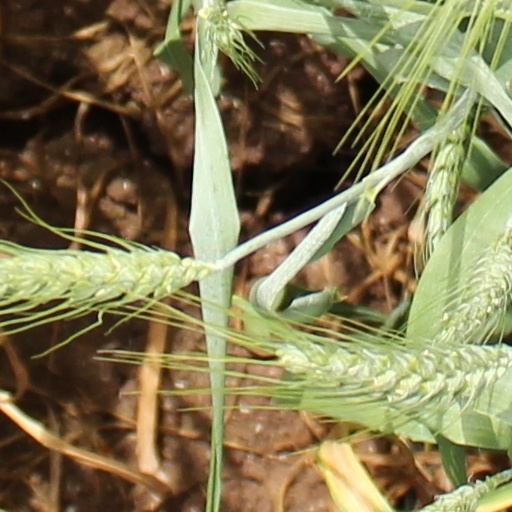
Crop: wheat